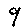
Label: 9